Talode

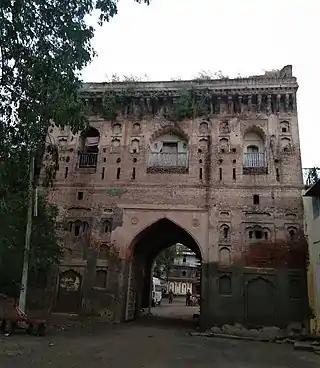
Bargalanchi Gadhi

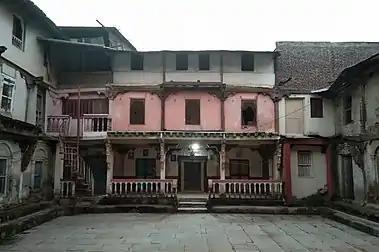
Gadhi Interior

Sardar Malhar Rao Holkar, the nephew and son in law of Bhojraj Bargal spent a major part of his childhood here. Construction of many temples can be found in the vicinity. Bhojraj Bargal's descendants continued to live in the fortress of Taloda, descendants are not much interested to stay here as major fortress is in bad state.